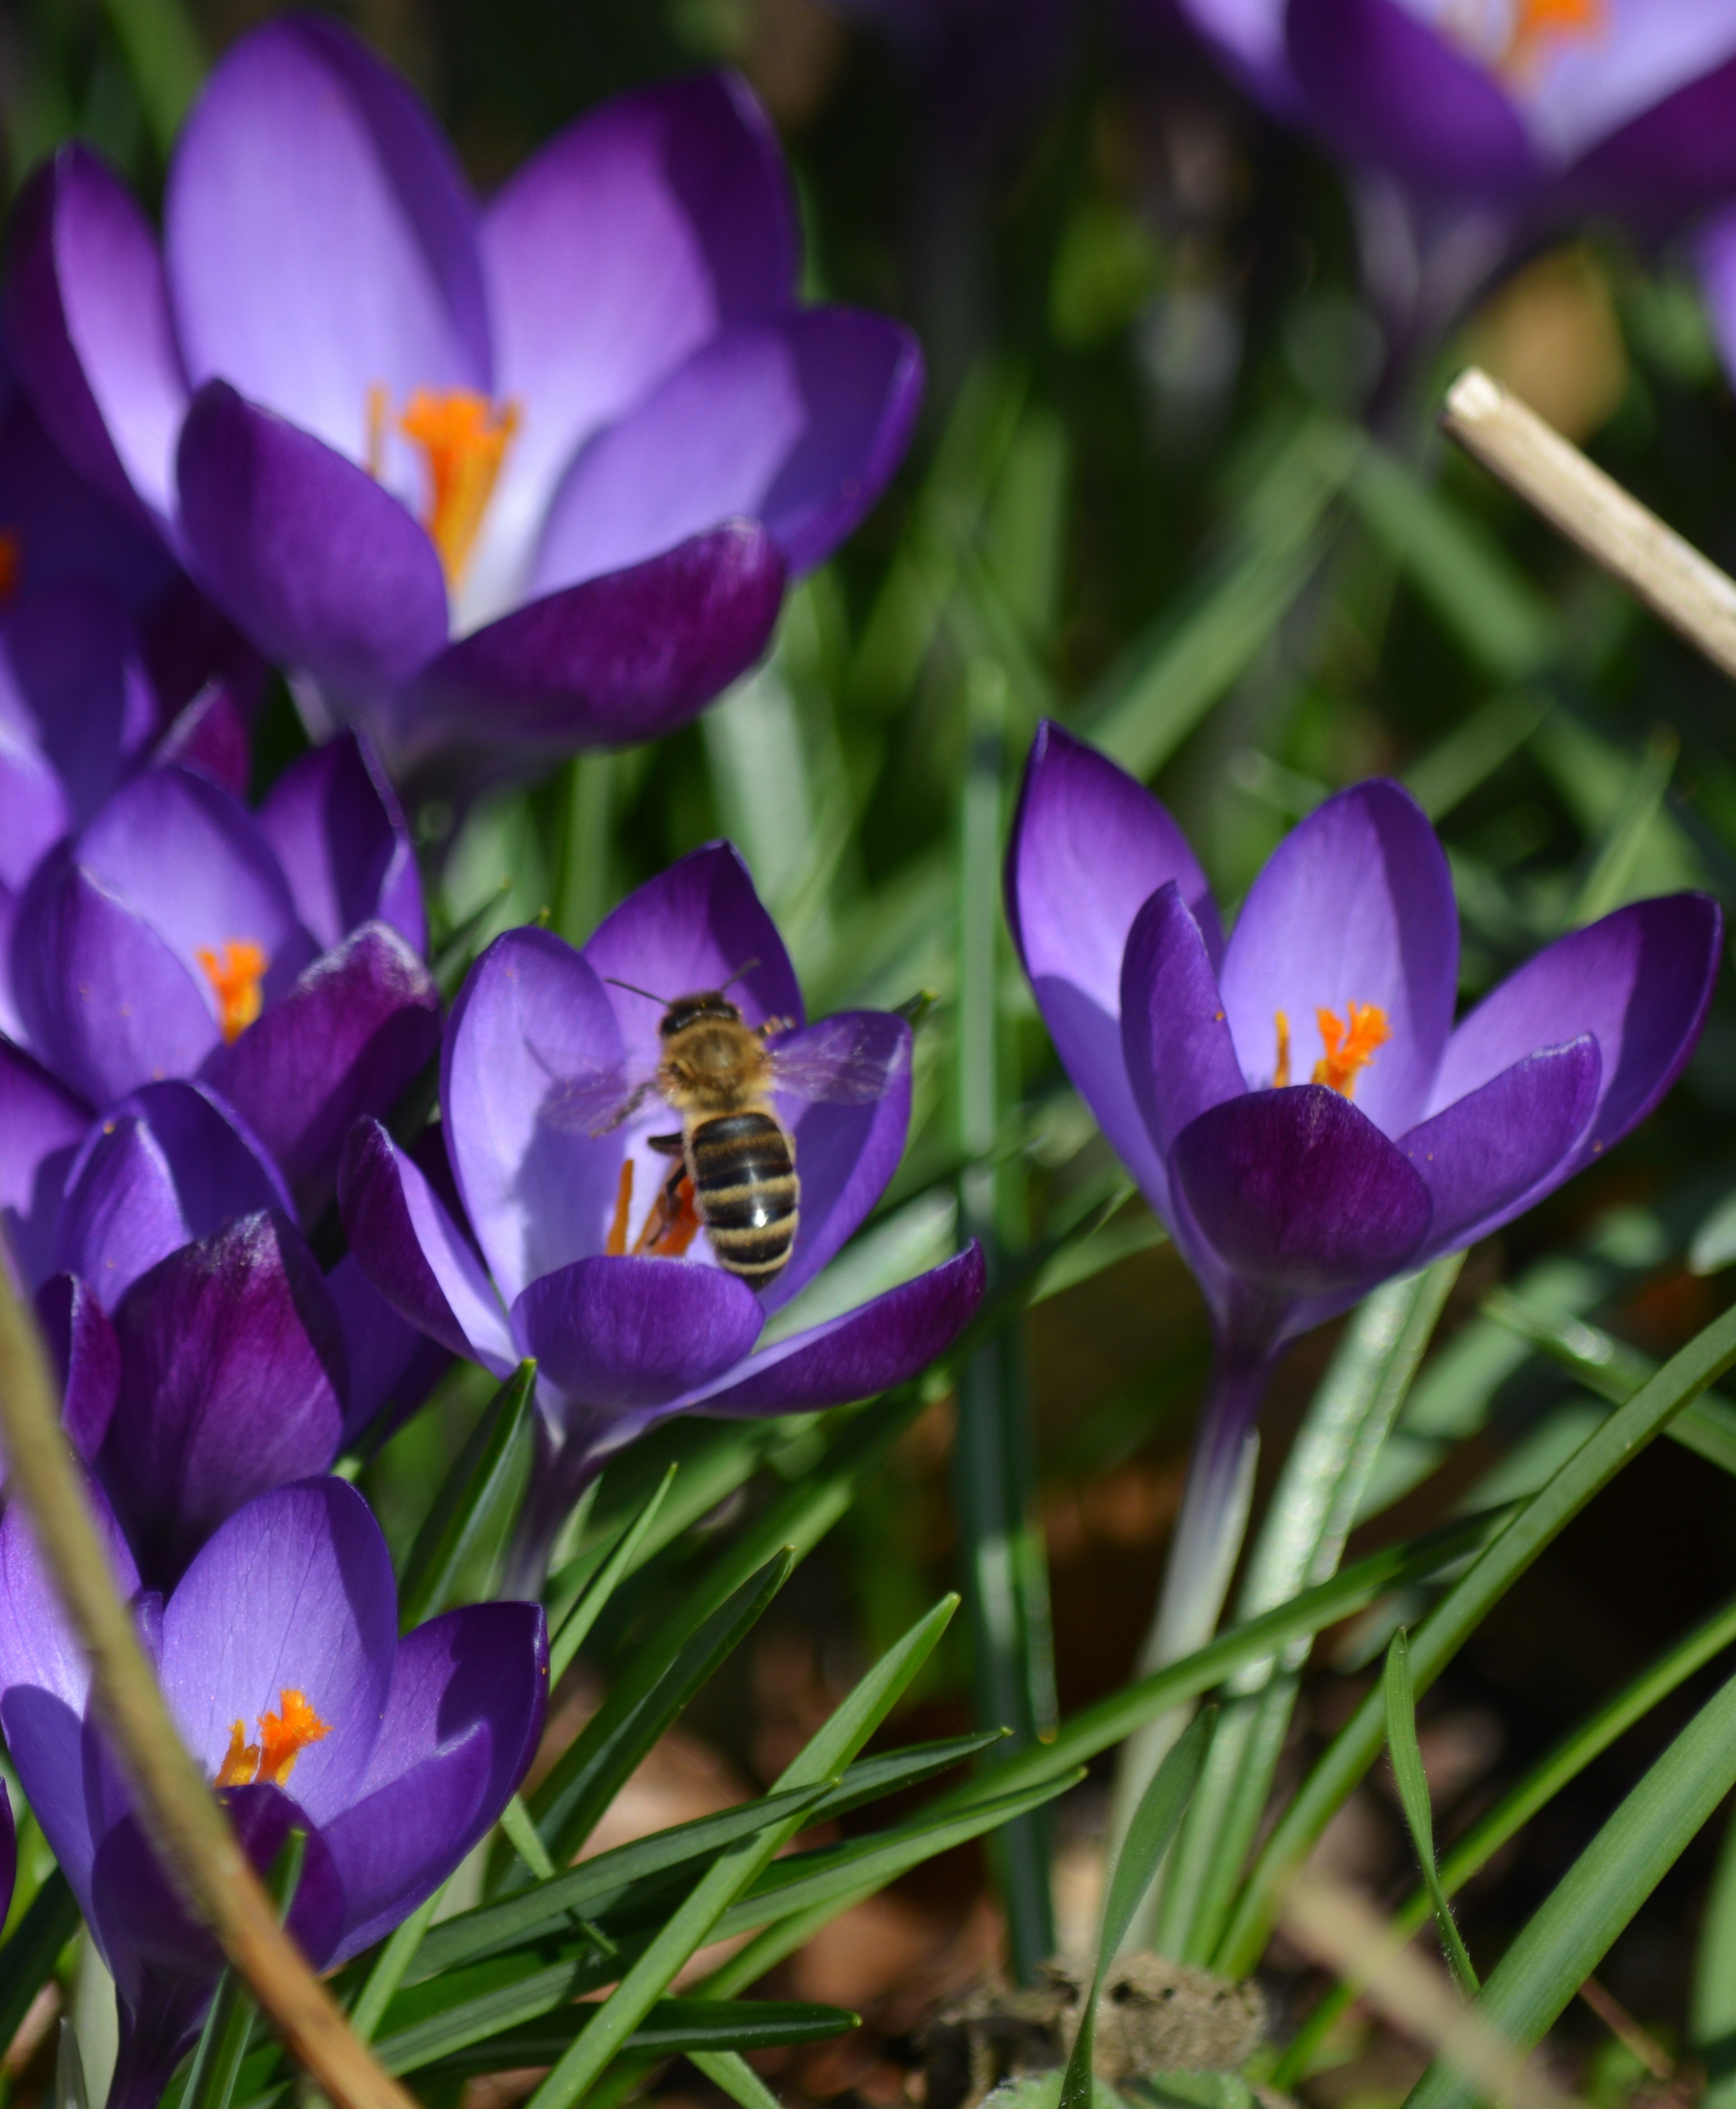
nature, blossom, plant, flower, petal, bloom, flora, bee, crocus, flowering plant, land plant, iris family